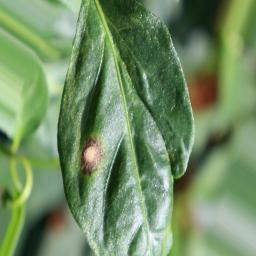
Label: cercospora